Angelik Caruana

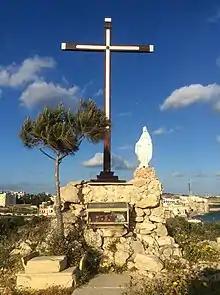
Cross, statue and tree on the top of Borġ in-Nadur Hill around the year 2018.

In January and April 2006, Caruana reported that a statue of the Virgin Mary in his house in Birżebbuġa was issuing tears of blood. Mrs. Caruana had felt so drawn towards the statue while it was on display in a Birzebbuga pet shop, that she immediately purchased it and placed it in a prominent place in her residence. Three days later, on the 23rd January, tears of a red liquid oozed from the statue. In April that year he reported his first vision of the Virgin Mary in a local church, in which she referred to herself as the "Immaculate Conception and the Queen of Peace and the Family" and asked for the urgent conversion of Maltese families, and prayer for the conversion of the people of Iran, Russia, America, China and Australia.